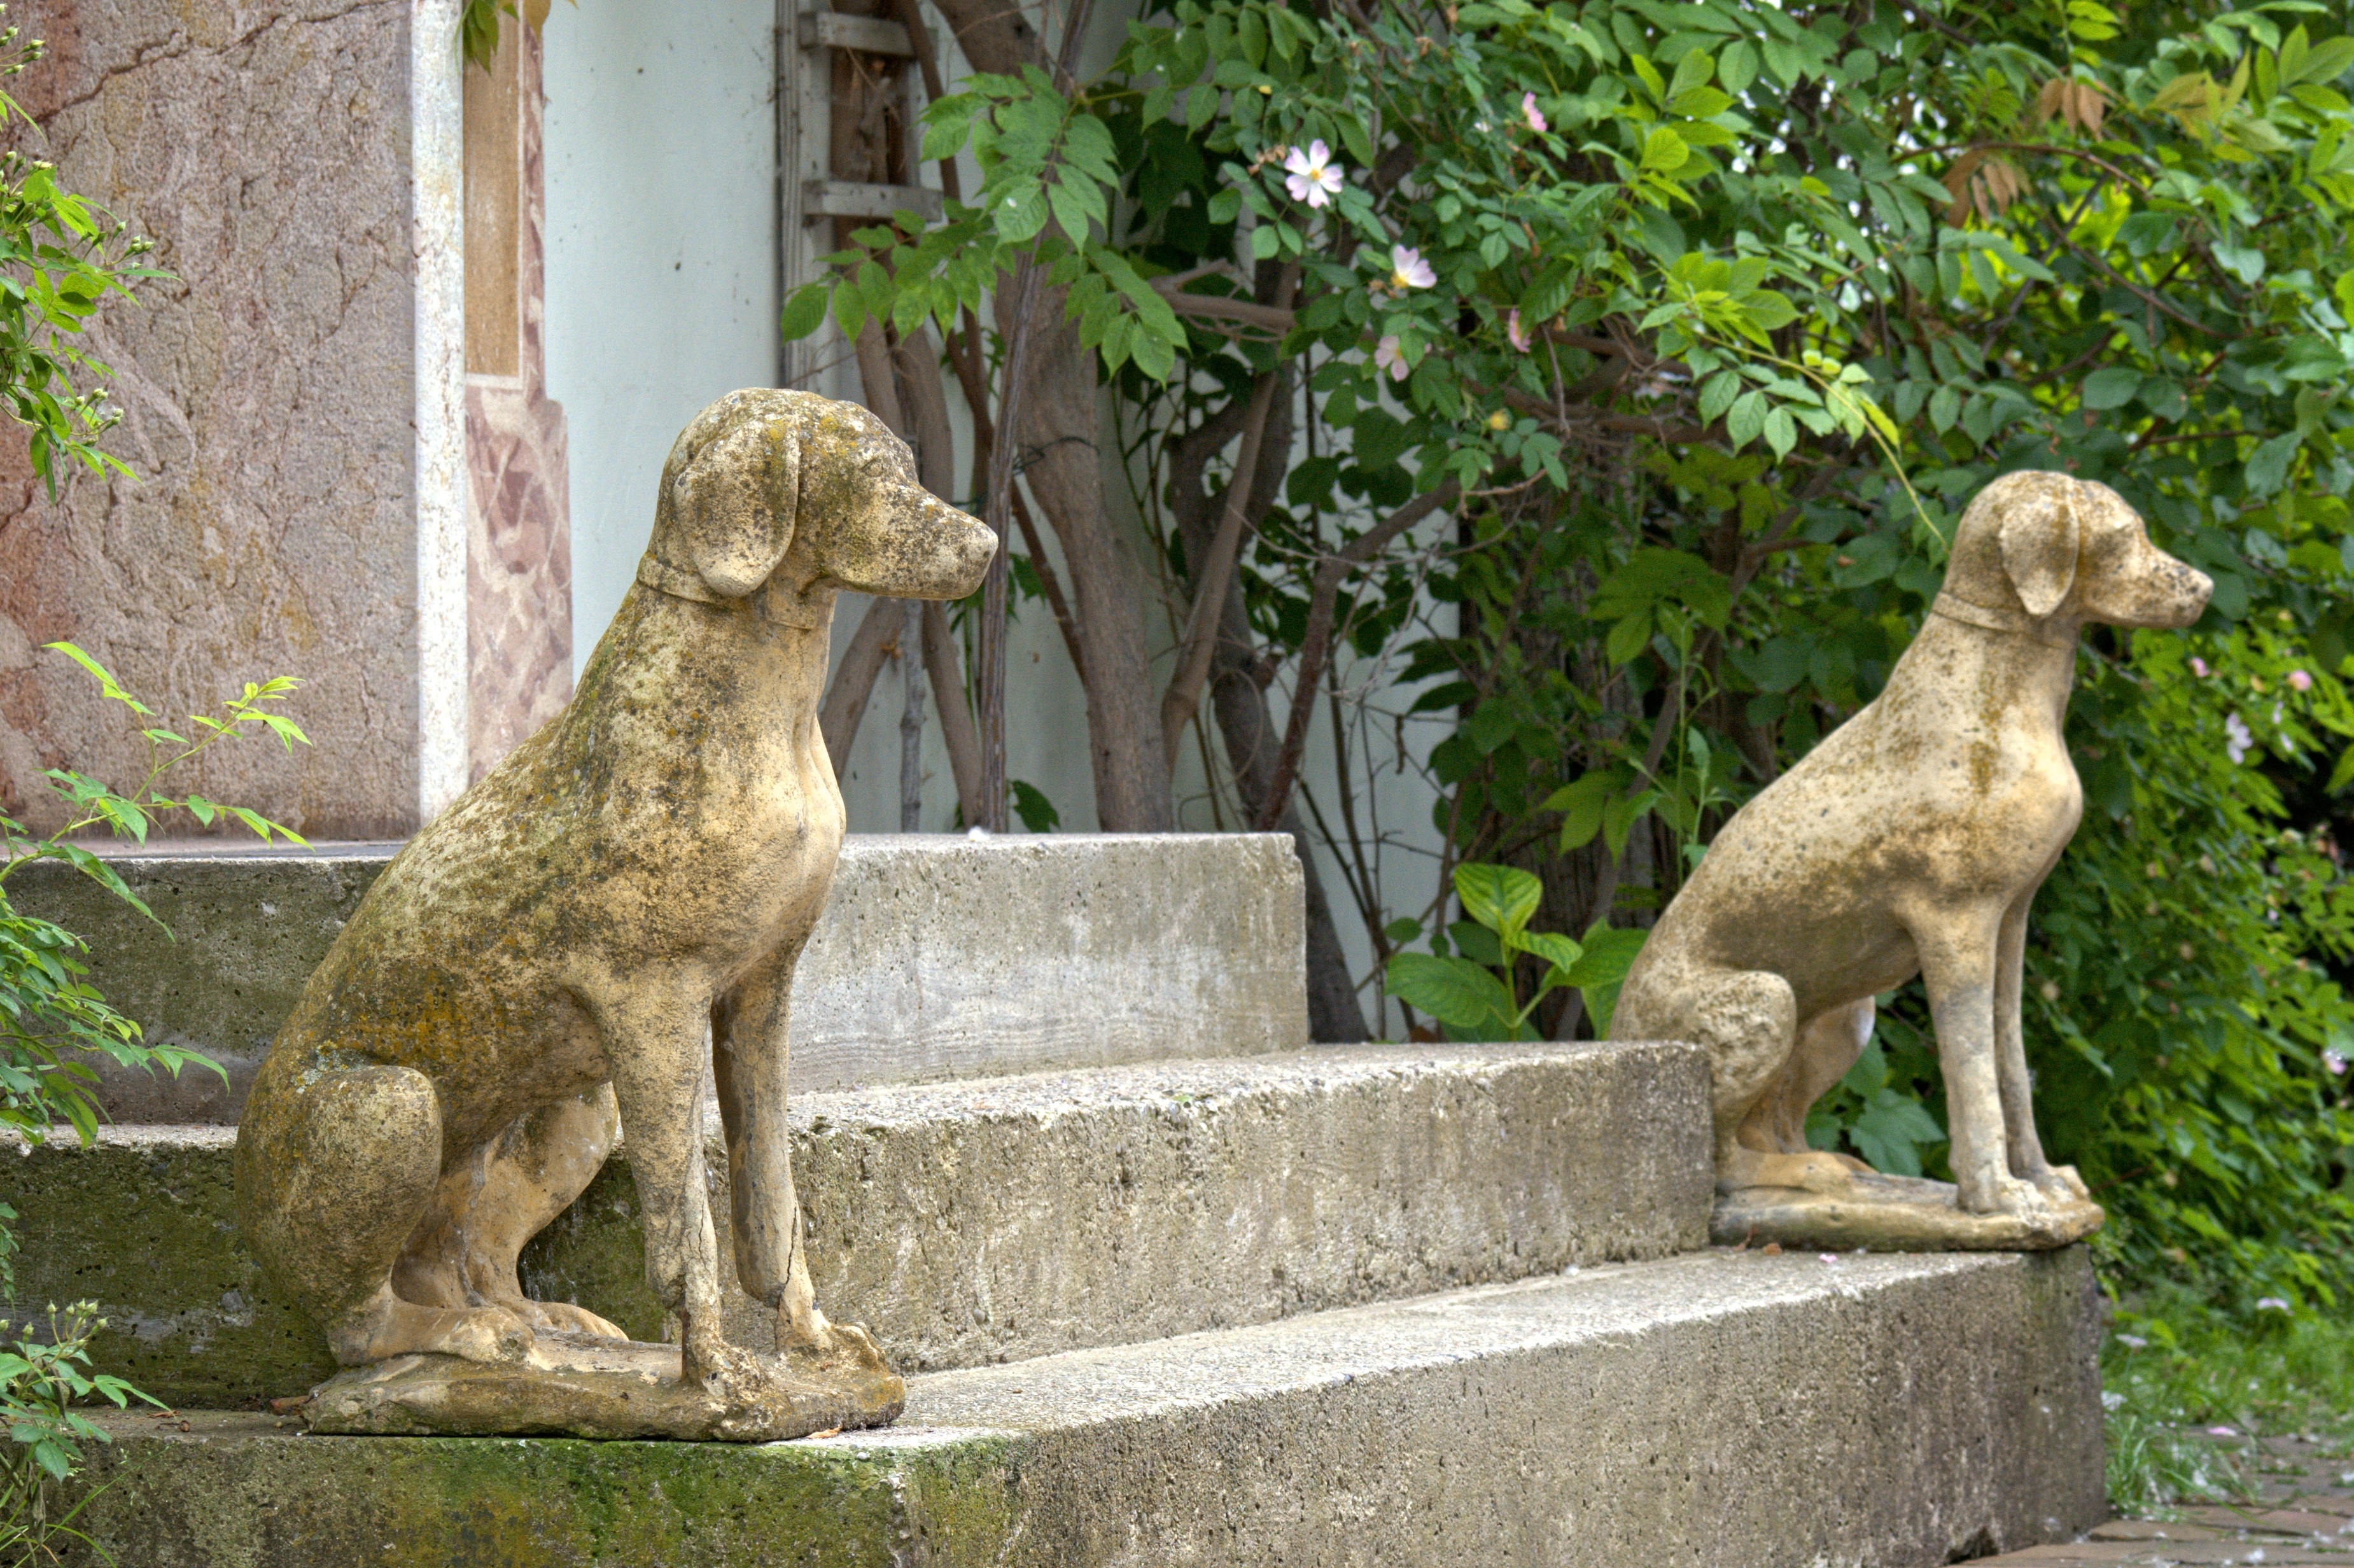
home, dog, zoo, decoration, mammal, garden, fauna, fig, deco, sculpture, stairs, guard, input, house entrance, stone stairway, stone figure, initially dog, street dog, dog like mammal